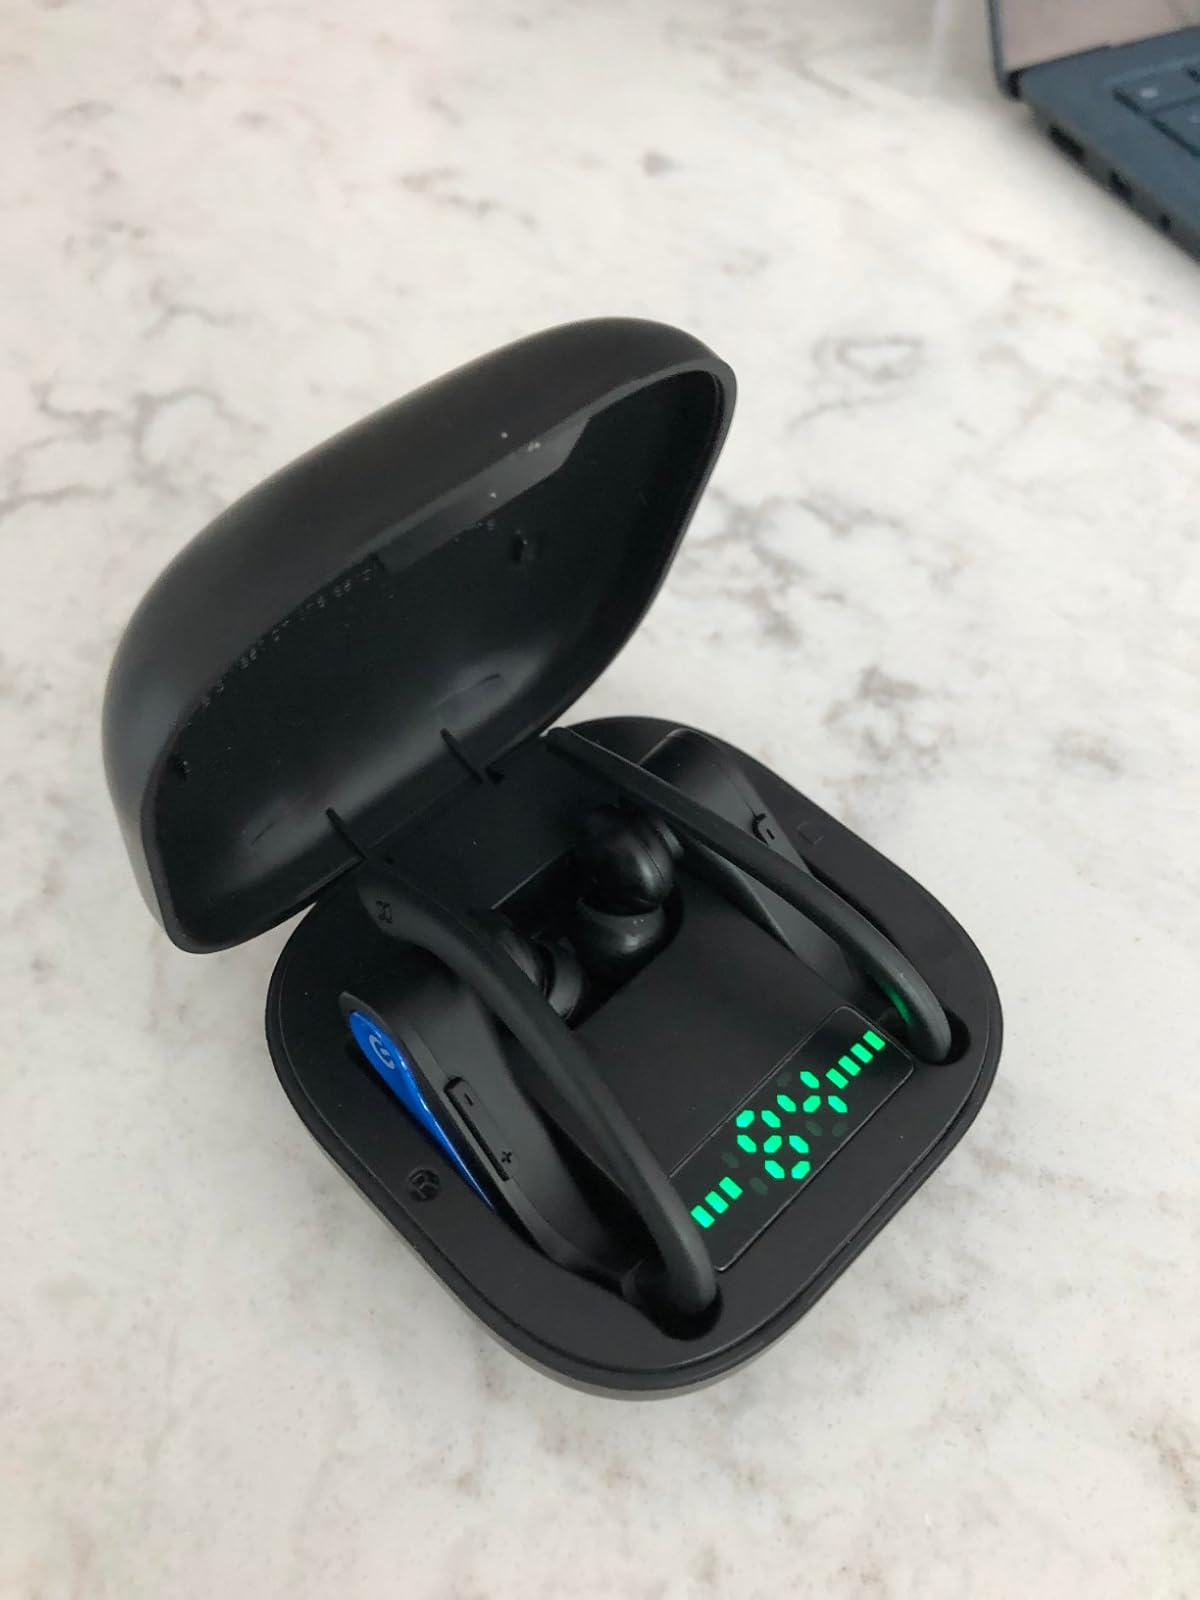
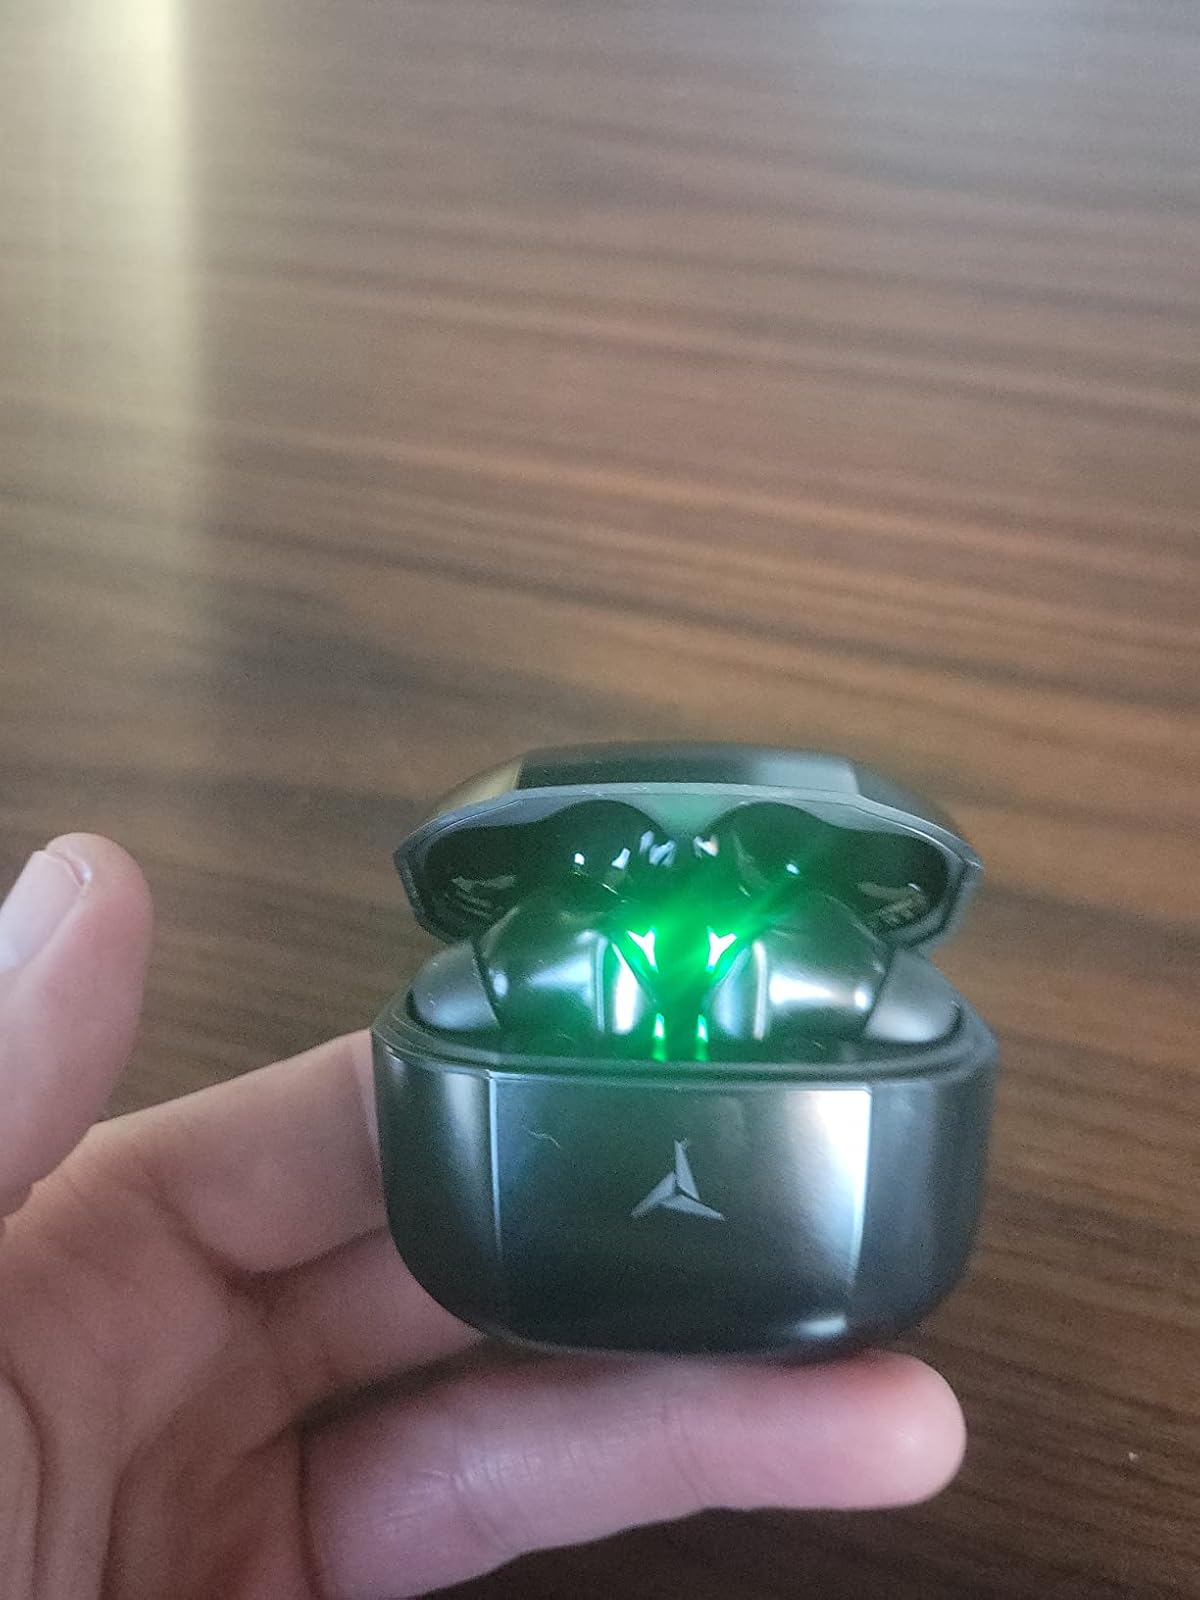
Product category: earbuds
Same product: no